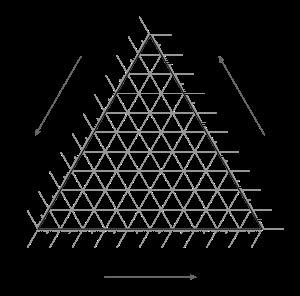
Un diagramme ternaire est la représentation graphique de triplets de données numériques par les points d'un triangle. Chaque triplet constitue les coordonnées barycentriques du point correspondant. On peut aussi représenter des ensembles de points dépendant d'un ou deux paramètres, formant ainsi des lignes et des plages dans le diagramme. On utilise le plus souvent un triangle équilatéral, mais ce n’est pas indispensable.